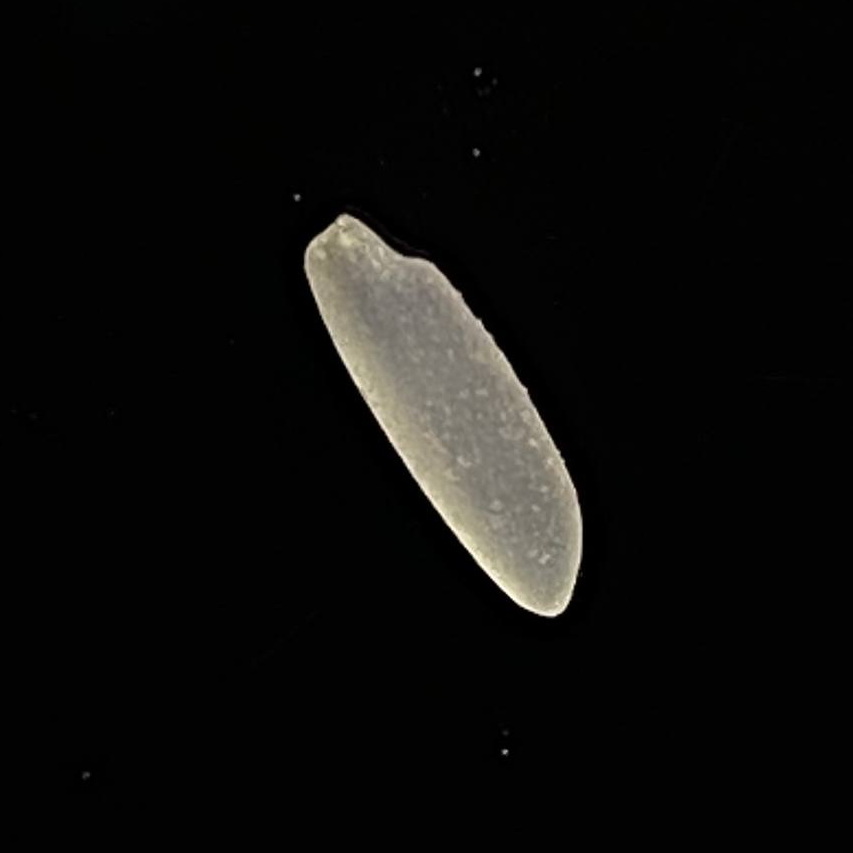
Rice variety: Katarivog